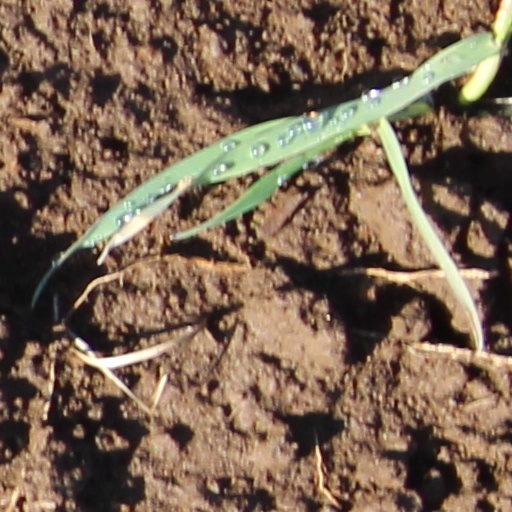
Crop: wheat